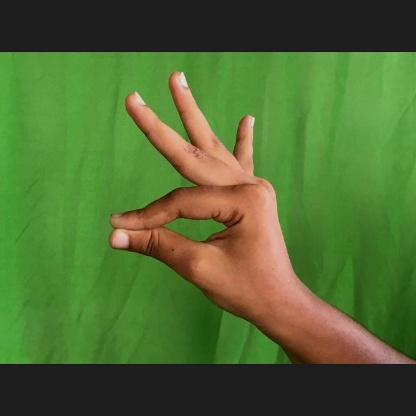
Mudra: Hamsasyam